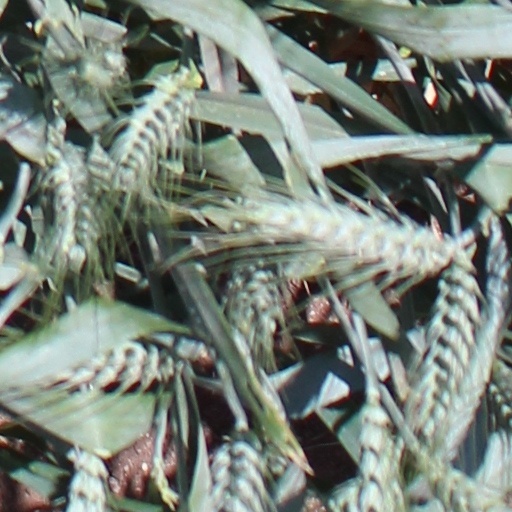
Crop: wheat